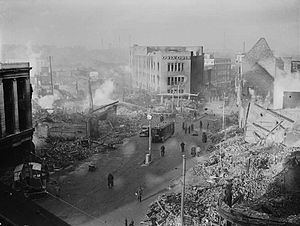
Coventry Blitz
Coventrys centrum efter luftangrebet den 14. november 1940
Coventry Blitz var en stribe af luftbombardementer, der fandt sted over den engelske by Coventry under 2.verdenskrig. Byen blev bombet adskillige gange af Luftwaffe under 2. verdenskrig. Det mest ødelæggende angreb fandt sted 14.november 1940 om aftenen.